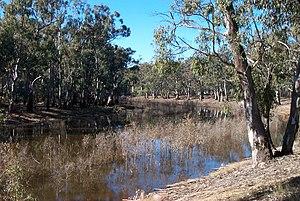
Cet article recense les zones humides d'Australie concernées par la convention de Ramsar.